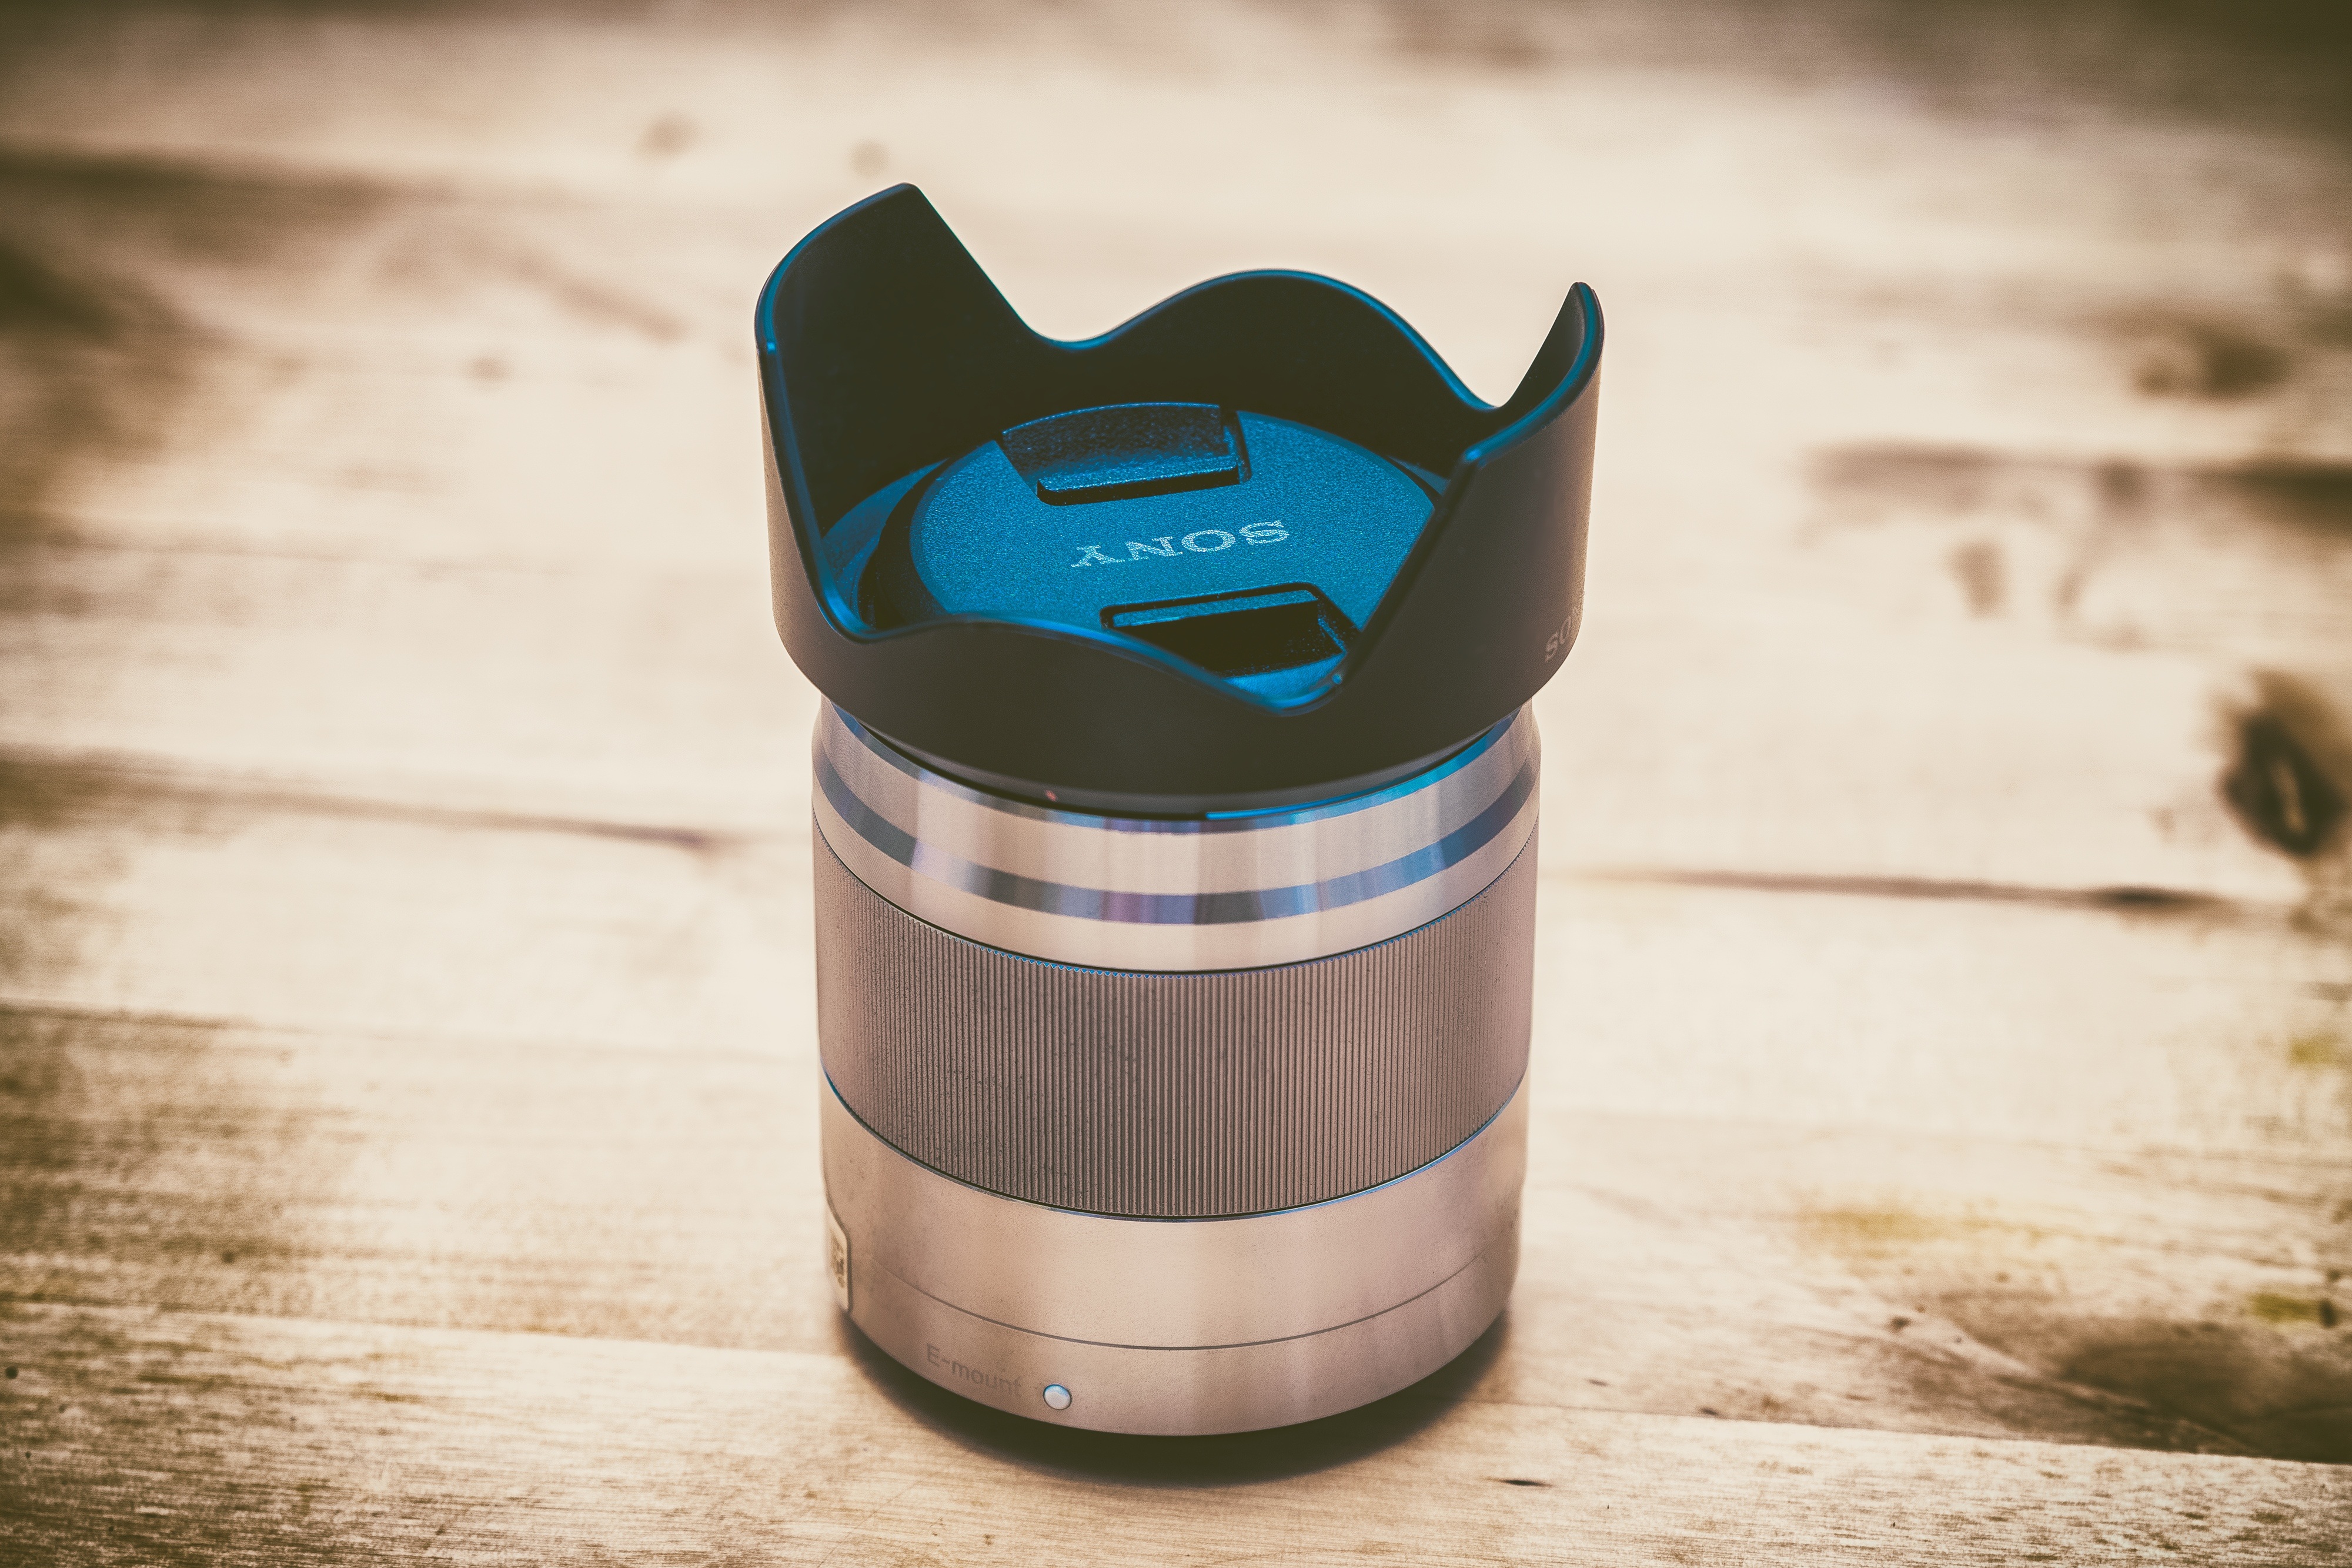
technology, photography, glass, rustic, photo, dslr, lens, equipment, instrument, blue, exposure, 50mm, focus, digital, sony, style, depth, aperture, objective, optical, optic, man made object